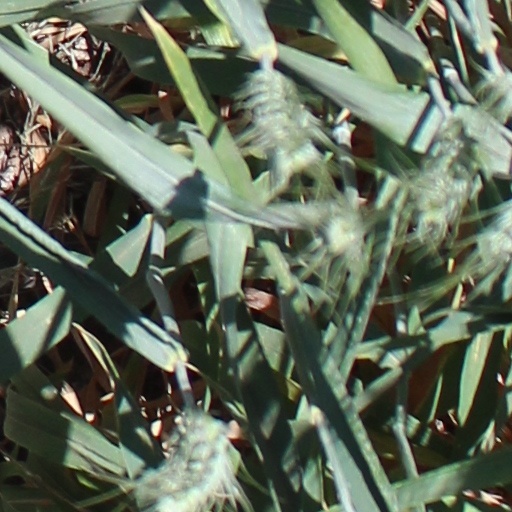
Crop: wheat